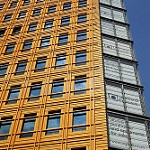
Label: buildings